Marine coastal ecosystem

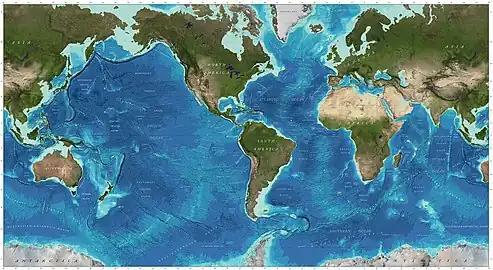
Global continental shelf, highlighted in light blue

The Earth has approximately of coastline. Coastal habitats extend to the margins of the continental shelves, occupying about 7 percent by area of the Earth's oceans. These coastal seas are highly productive systems, providing an array of ecosystem services to humankind, such as processing of nutrient effluents from land and climate regulation. However, coastal ecosystems are threatened by human-induced pressures such as climate change and eutrophication. In the coastal zone, the fluxes and transformations of nutrients and carbon sustaining coastal ecosystem functions and services are strongly regulated by benthic (that is, occurring at the seafloor) biological and chemical processes.